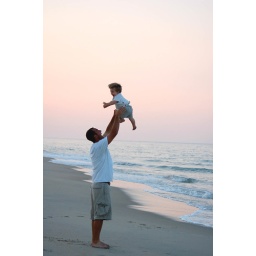
found this one in our beach pics... minor editing (for curves) the sky really was that color.